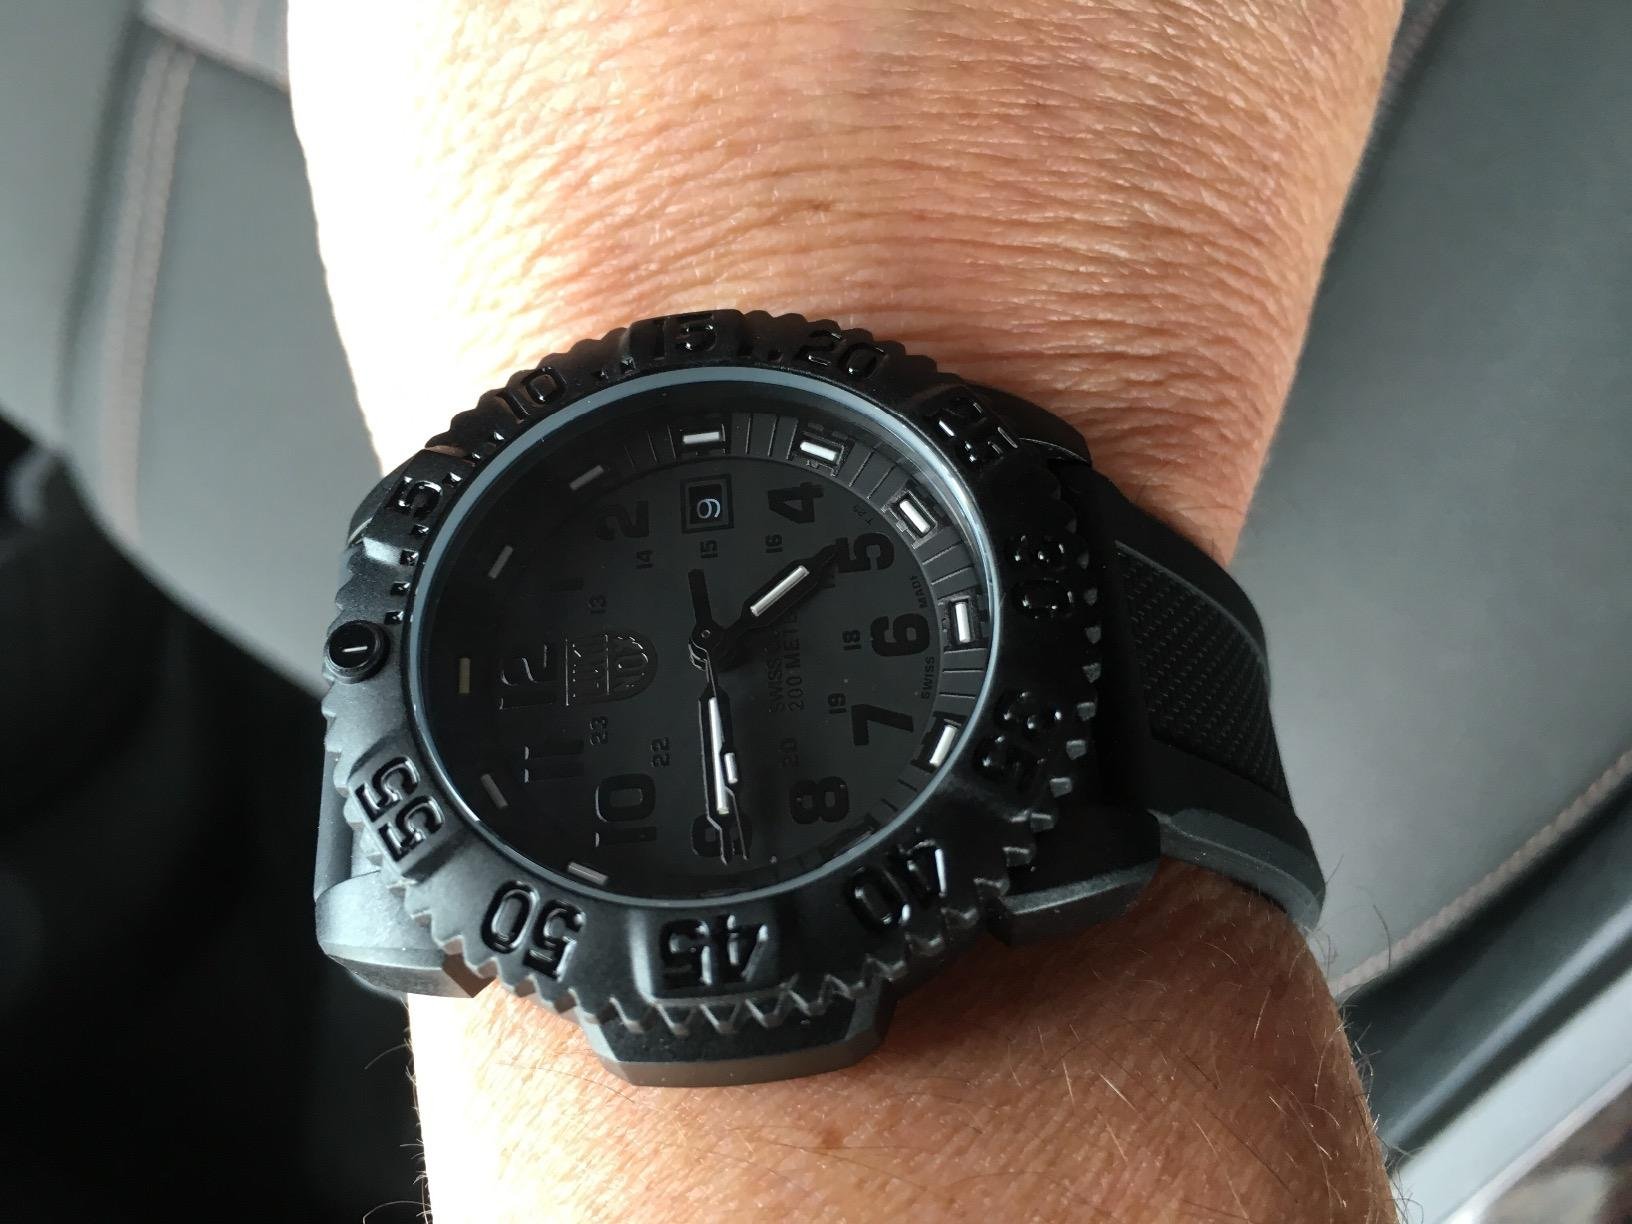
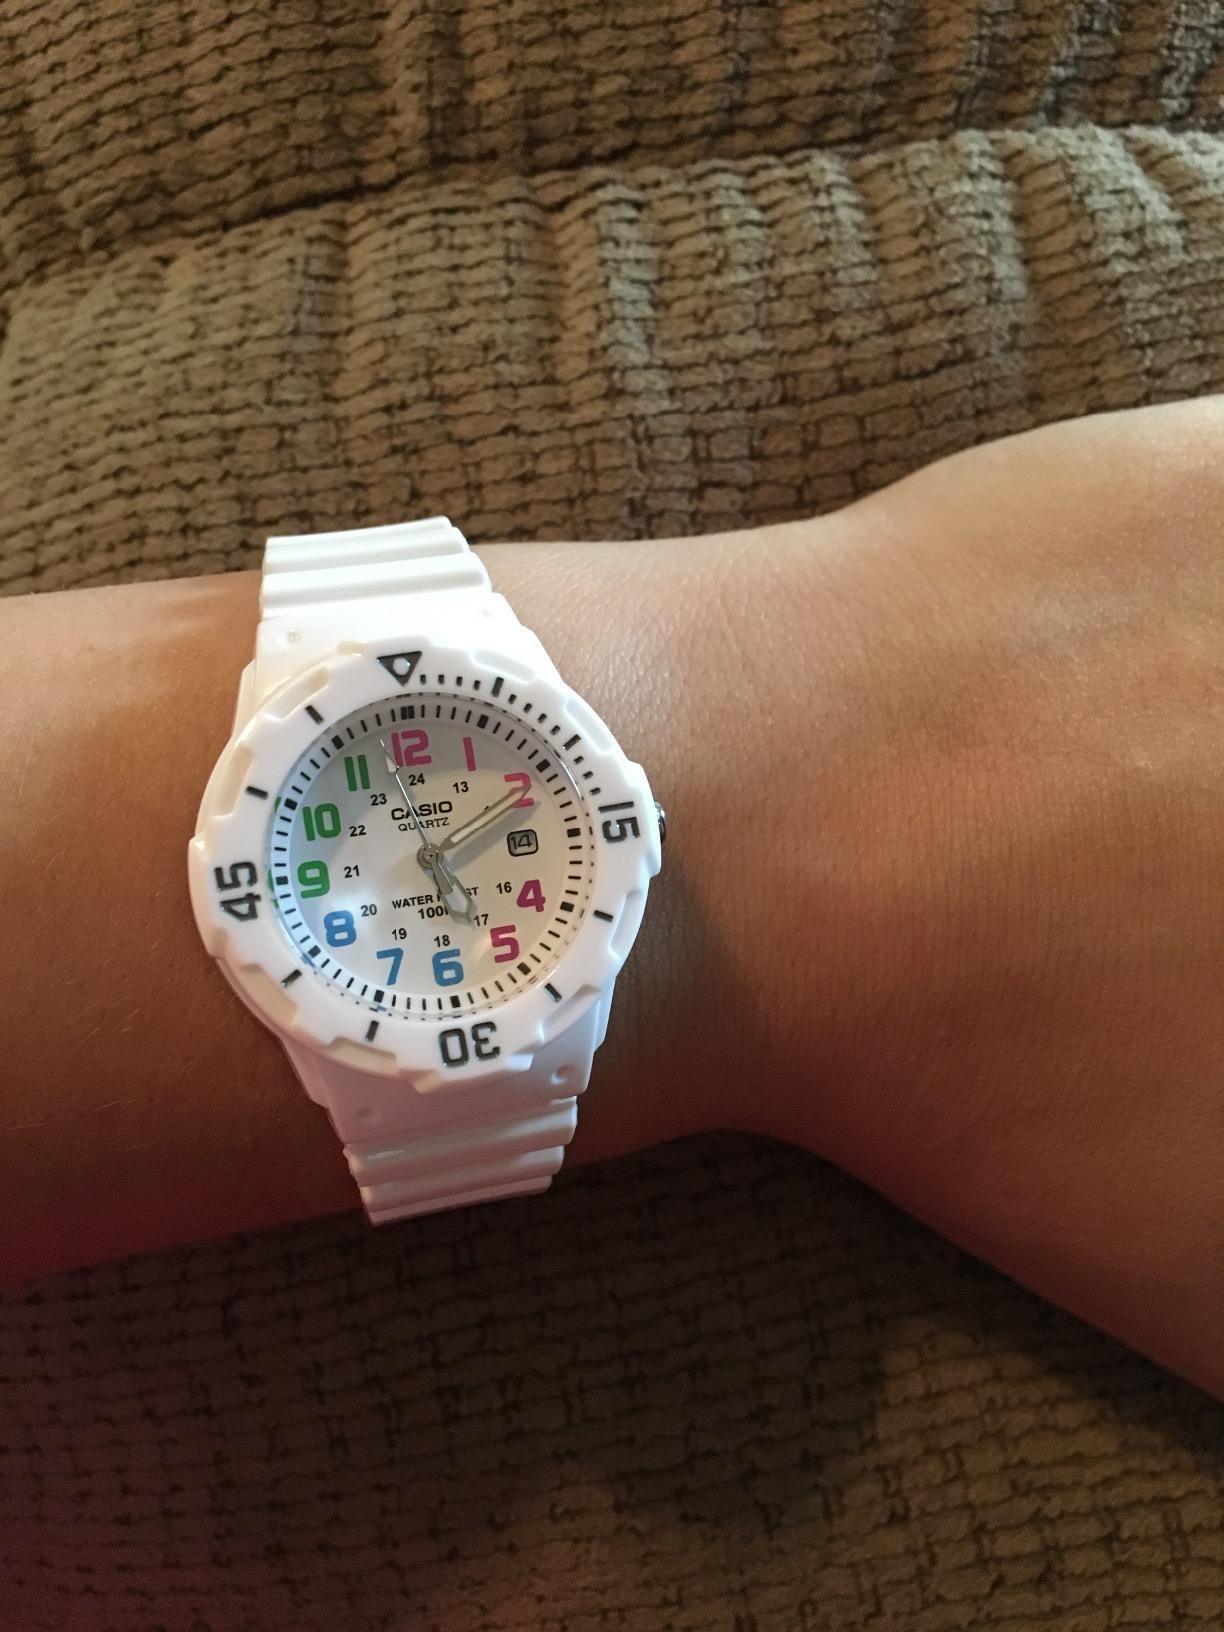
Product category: accessories_watch
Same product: no